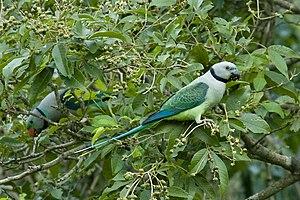
Les Ghats occidentaux ou Sahyadrī sont une chaîne de montagne ; ils bordent le plateau du Deccan dans l'Ouest de l'Inde, et le séparent de l'étroite plaine côtière de la mer d'Arabie. De par sa richesse naturelle cette région est classée comme un point chaud de biodiversité par Conservation International.